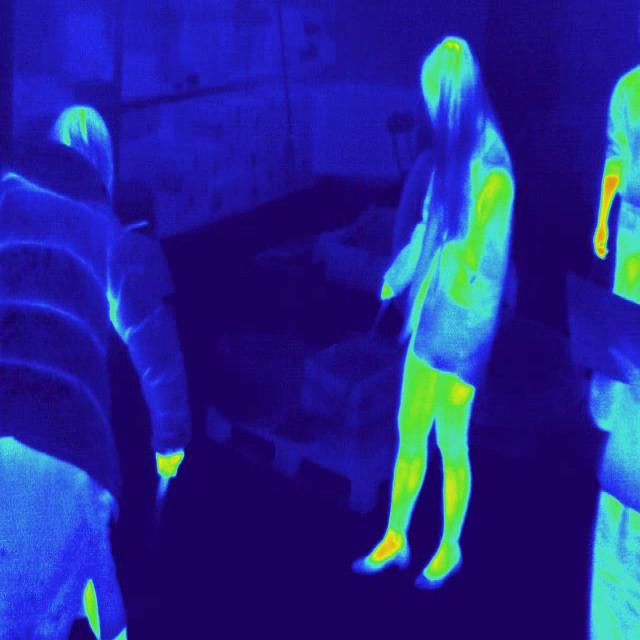
Detected objects:
label: person
label: person
label: person